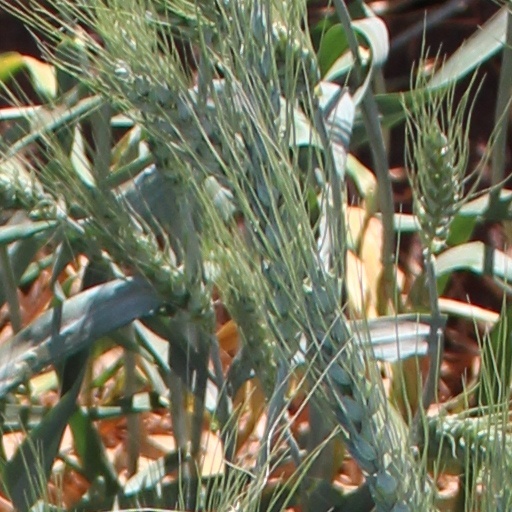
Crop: wheat